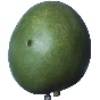
Label: Mango 1